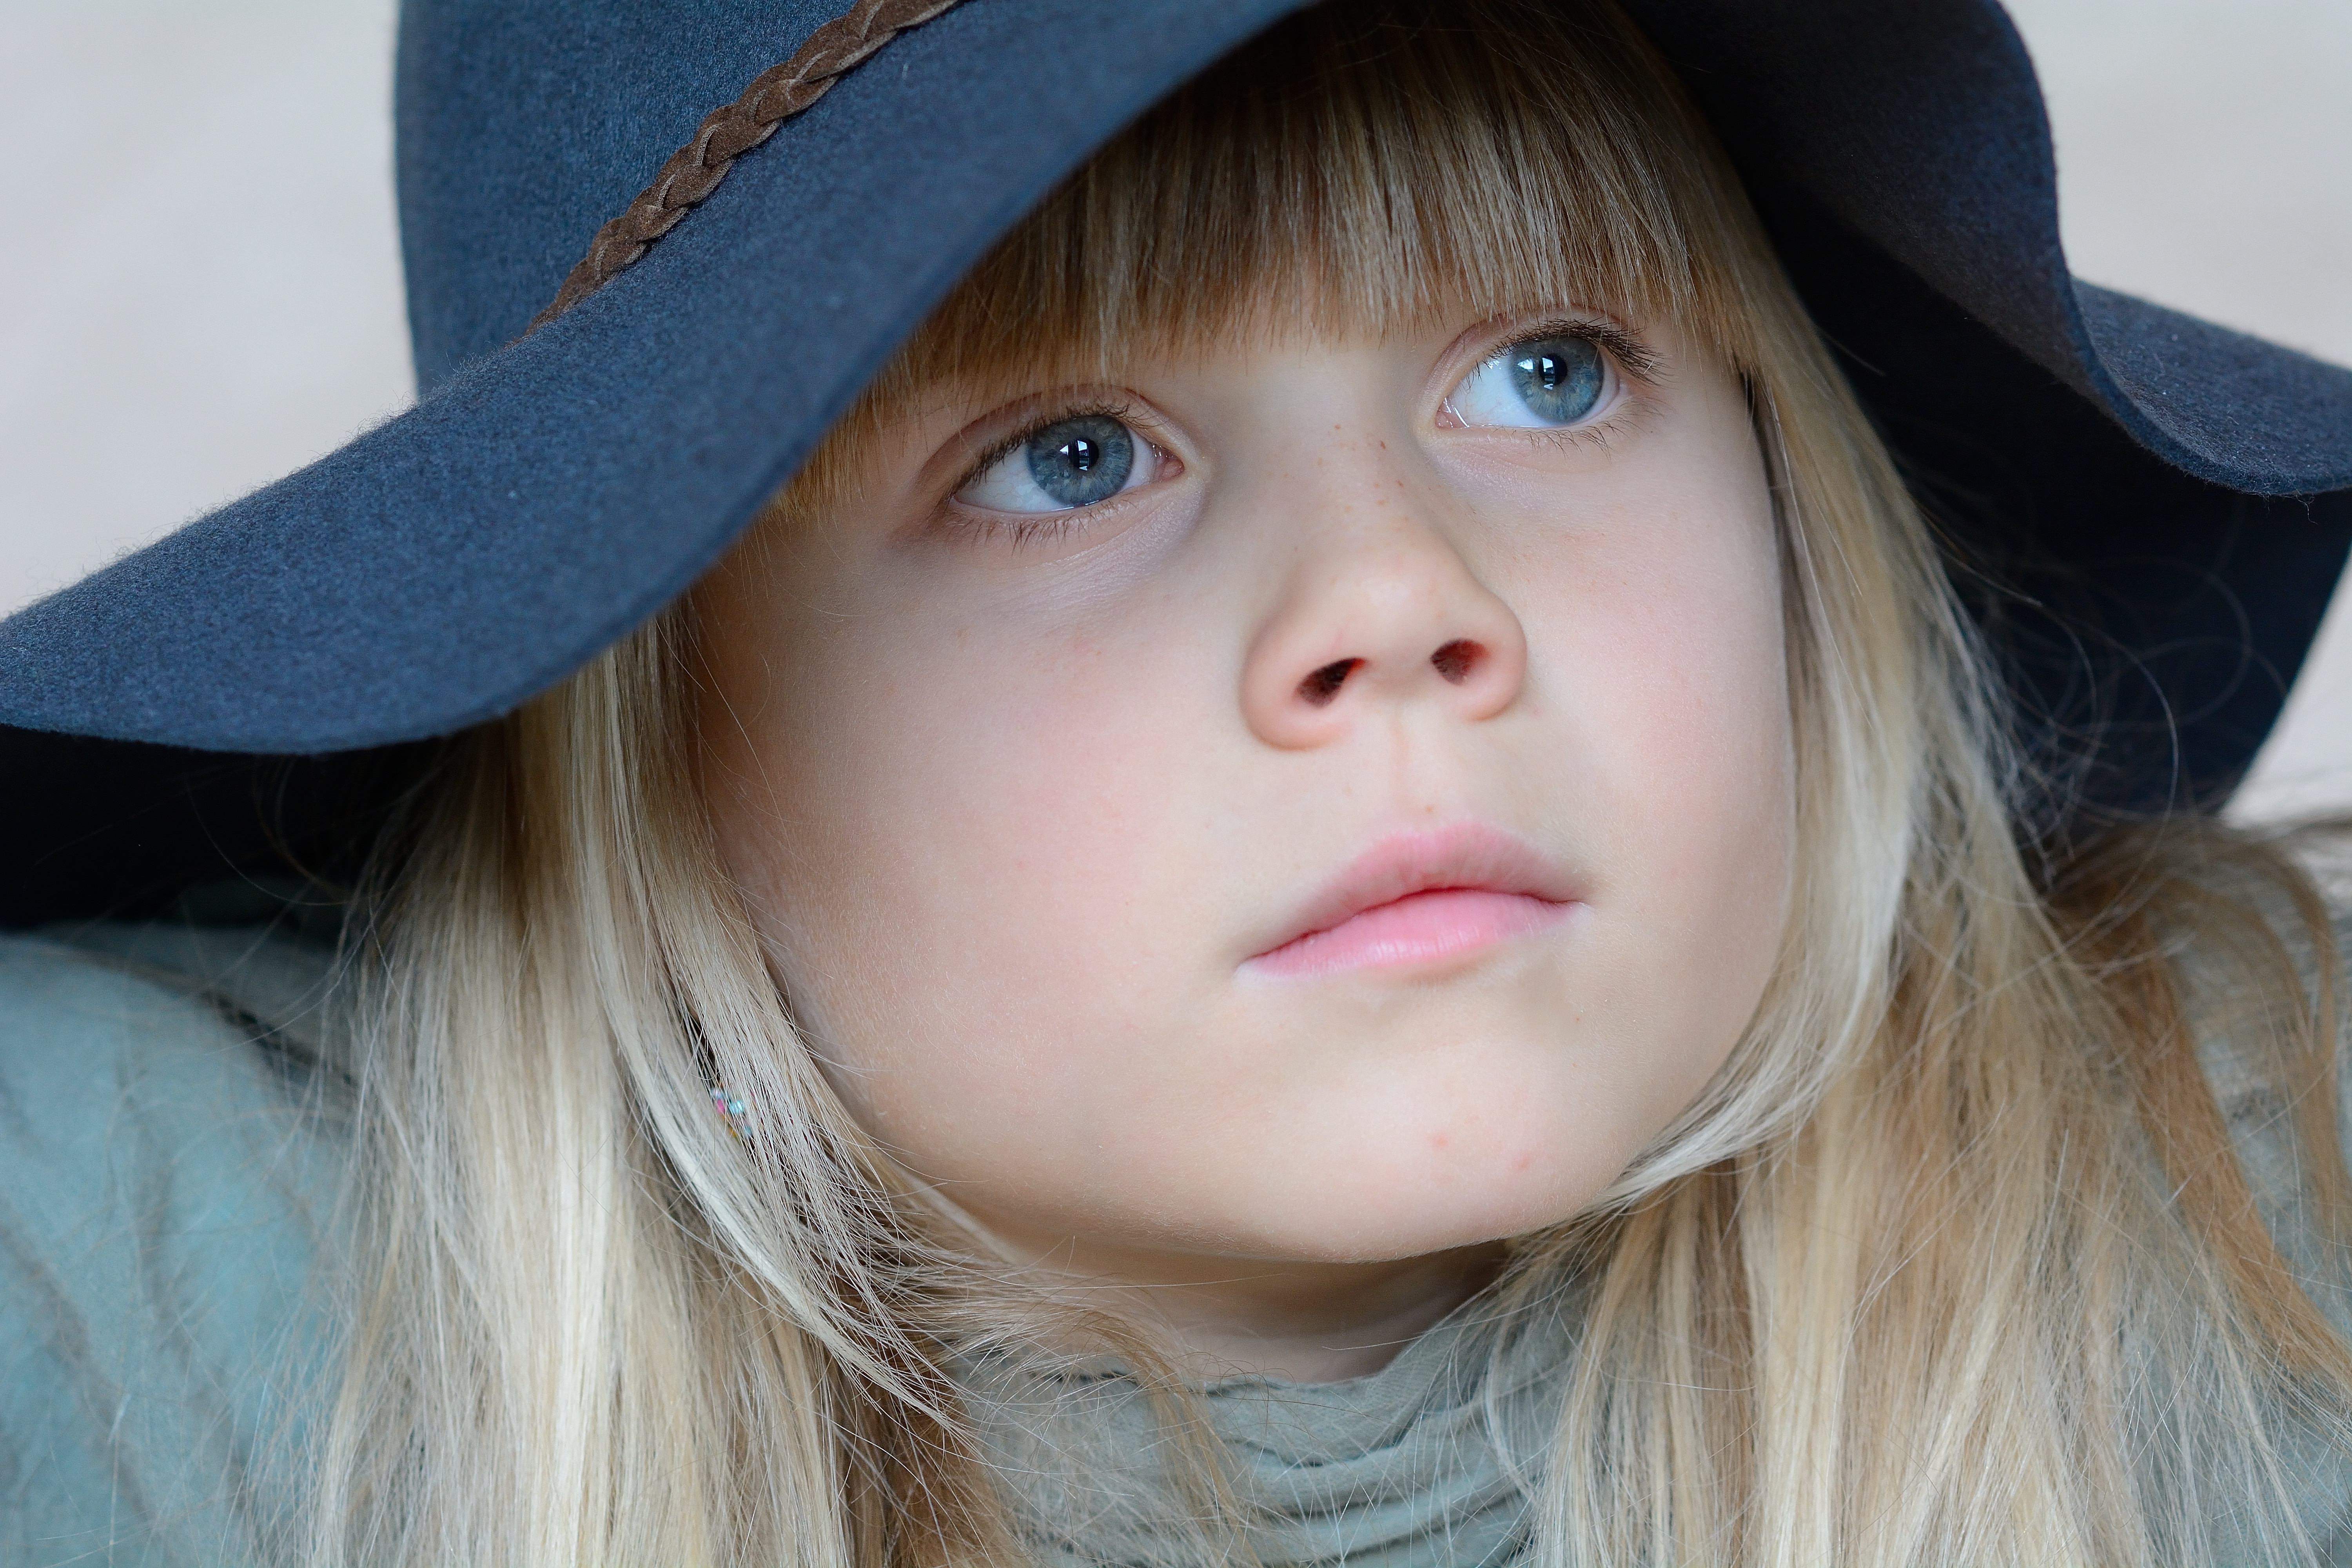
person, girl, hair, photography, portrait, model, child, hat, blue, clothing, lady, facial expression, hairstyle, smile, close up, human body, face, nose, eye, head, look, skin, beauty, blond, organ, portrait photography